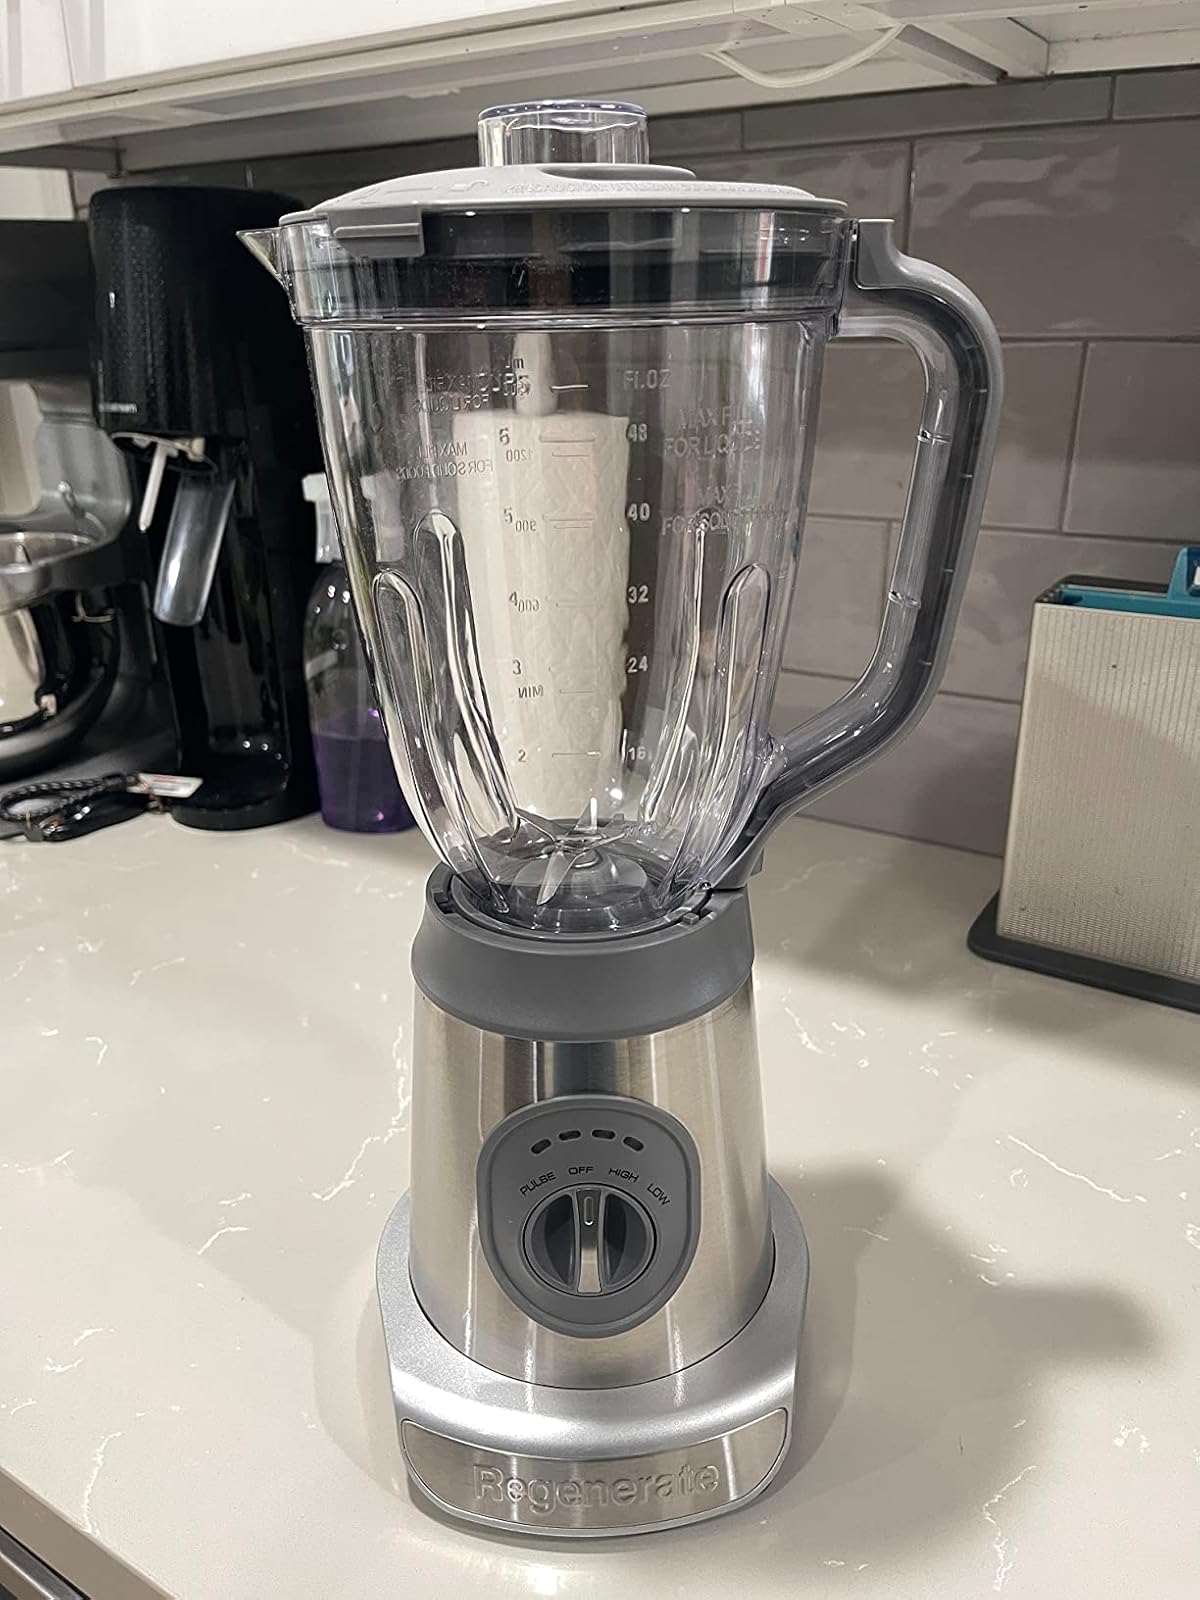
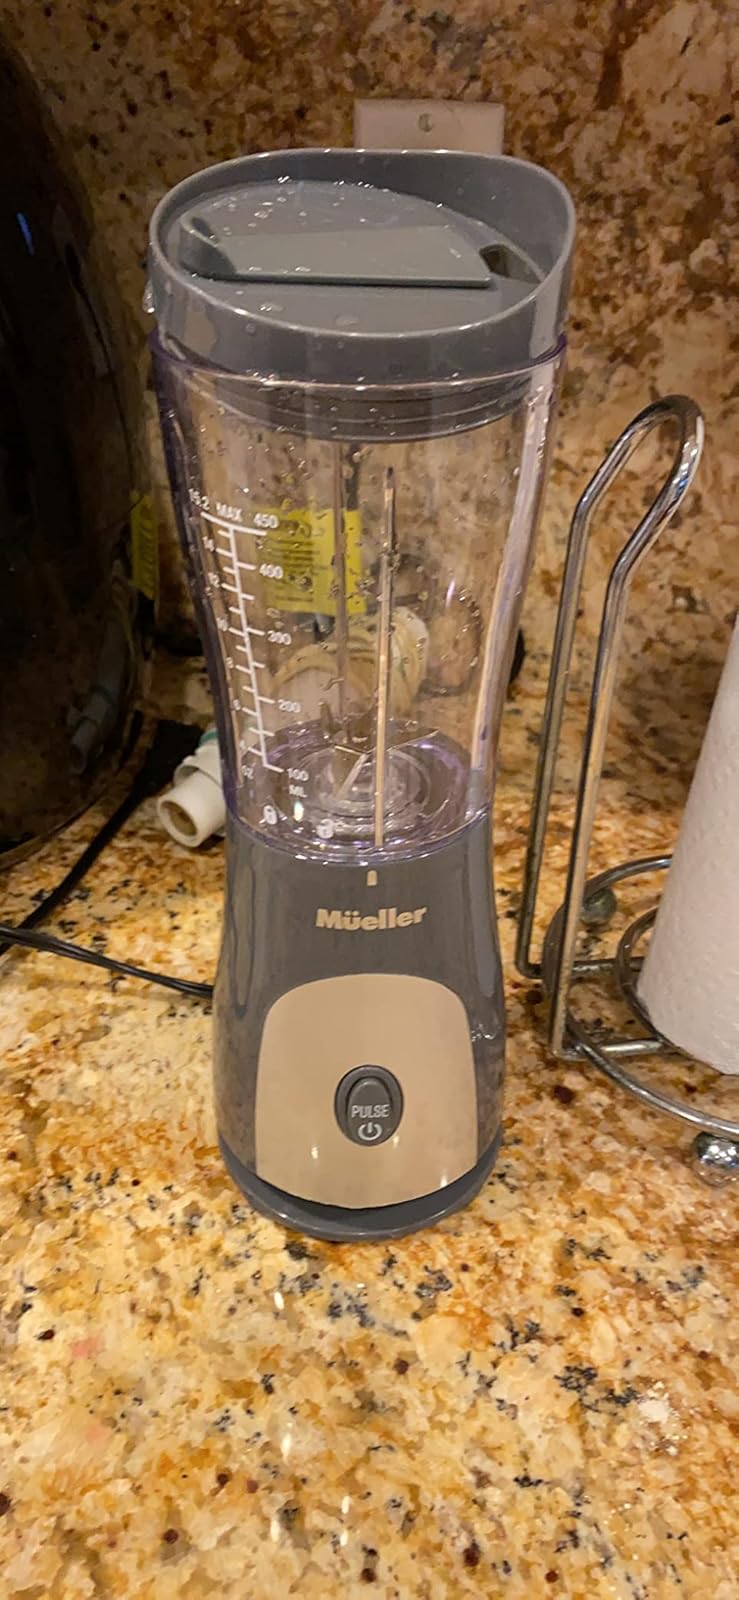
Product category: items_blender
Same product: no